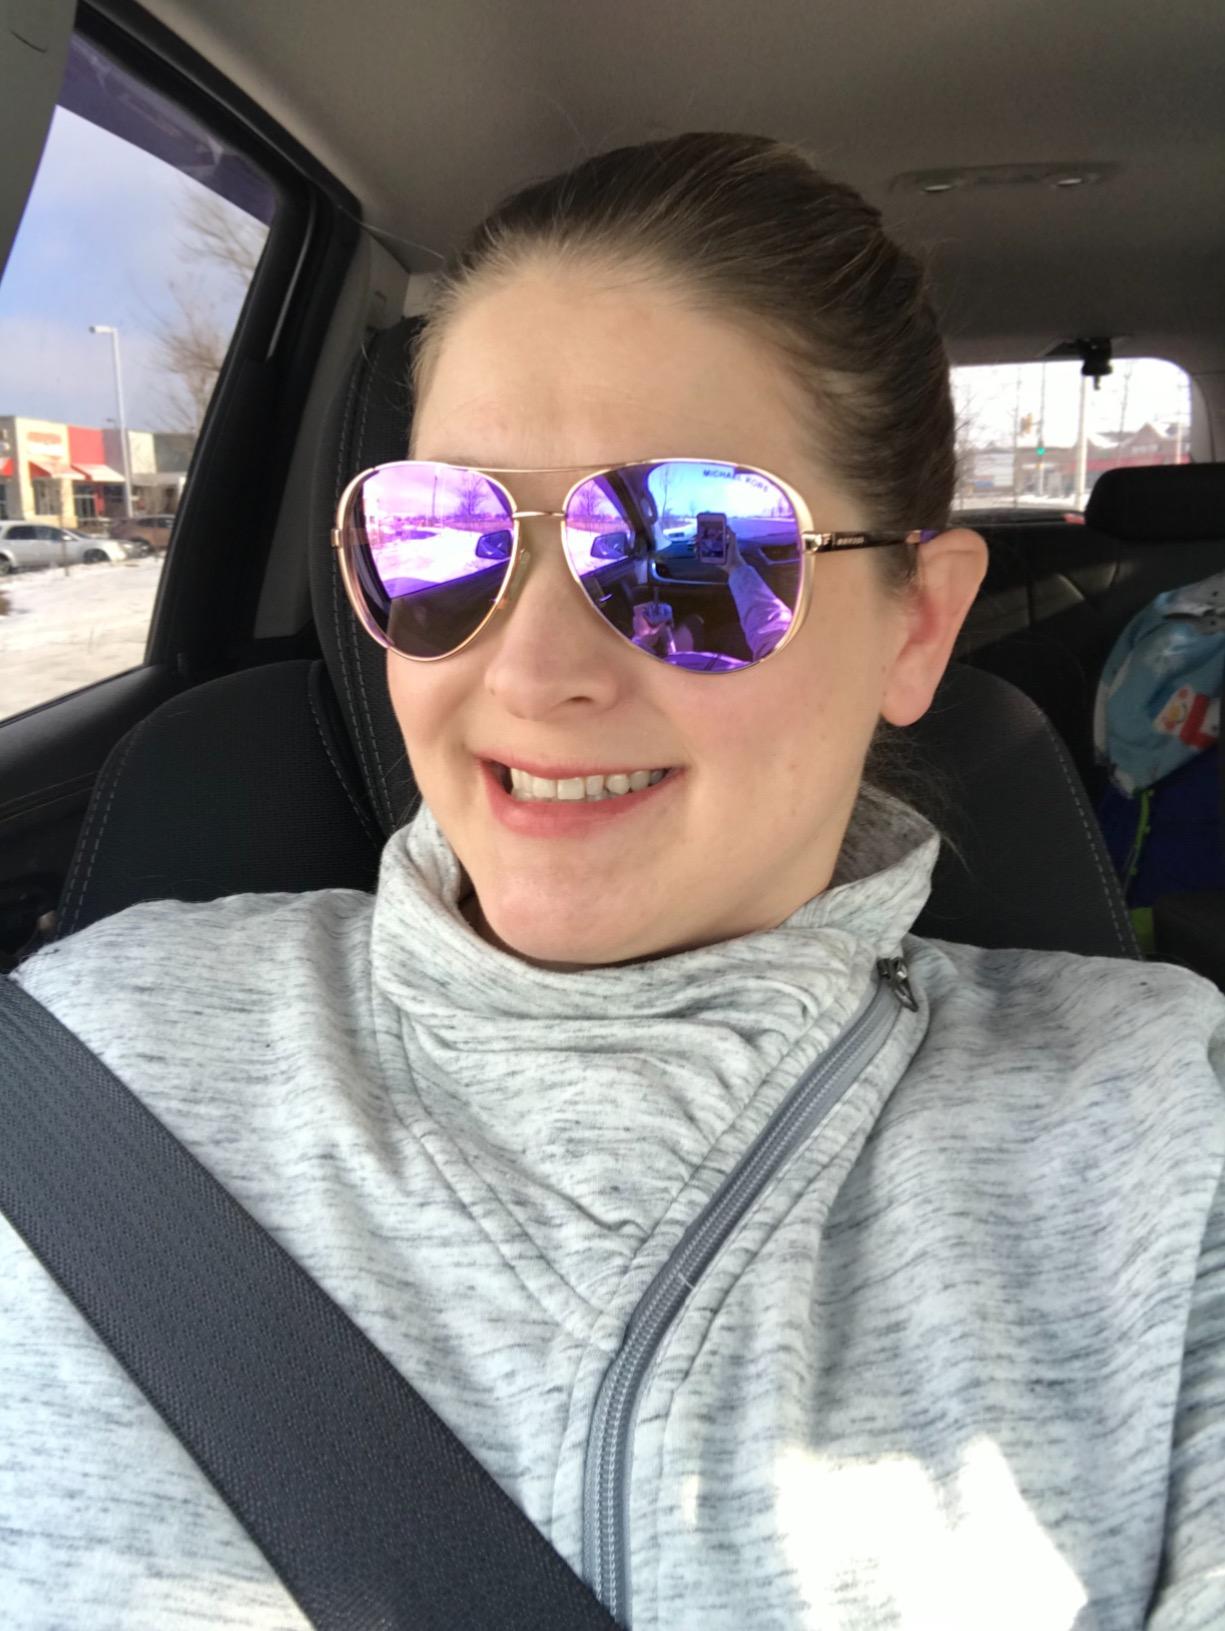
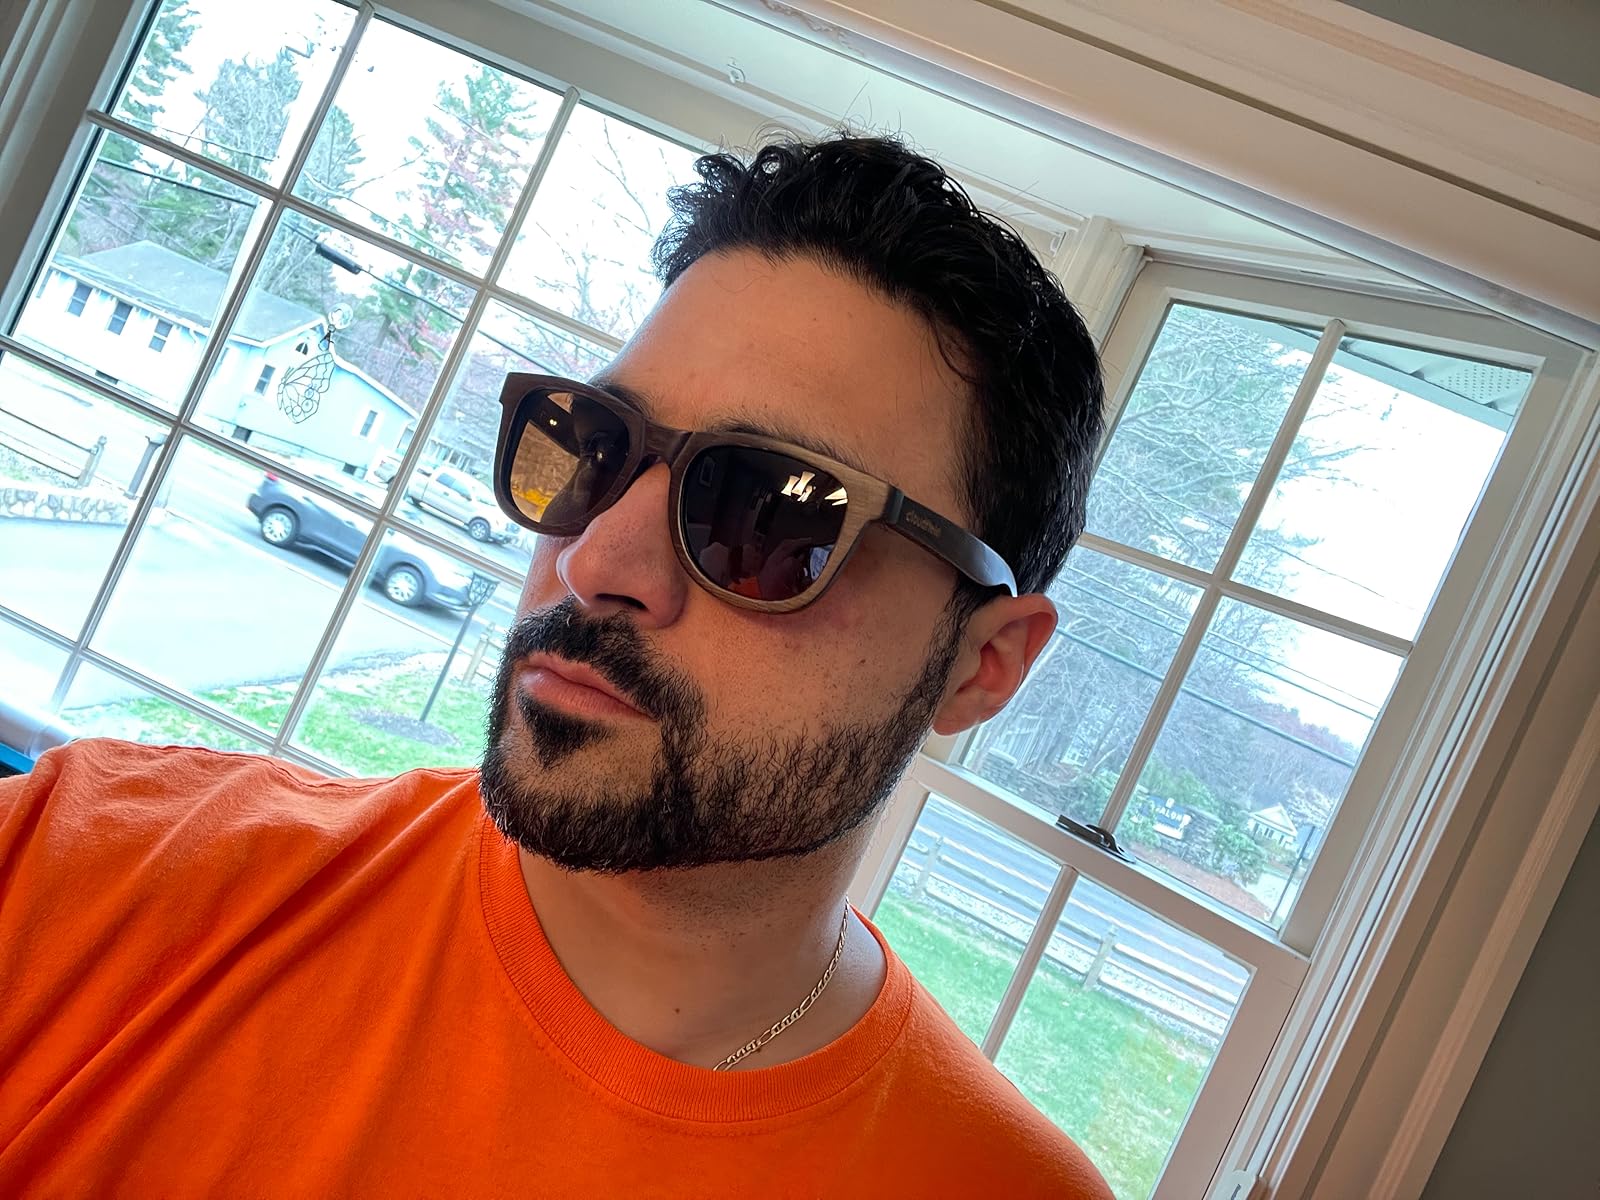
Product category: accessories_sunglasses
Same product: no